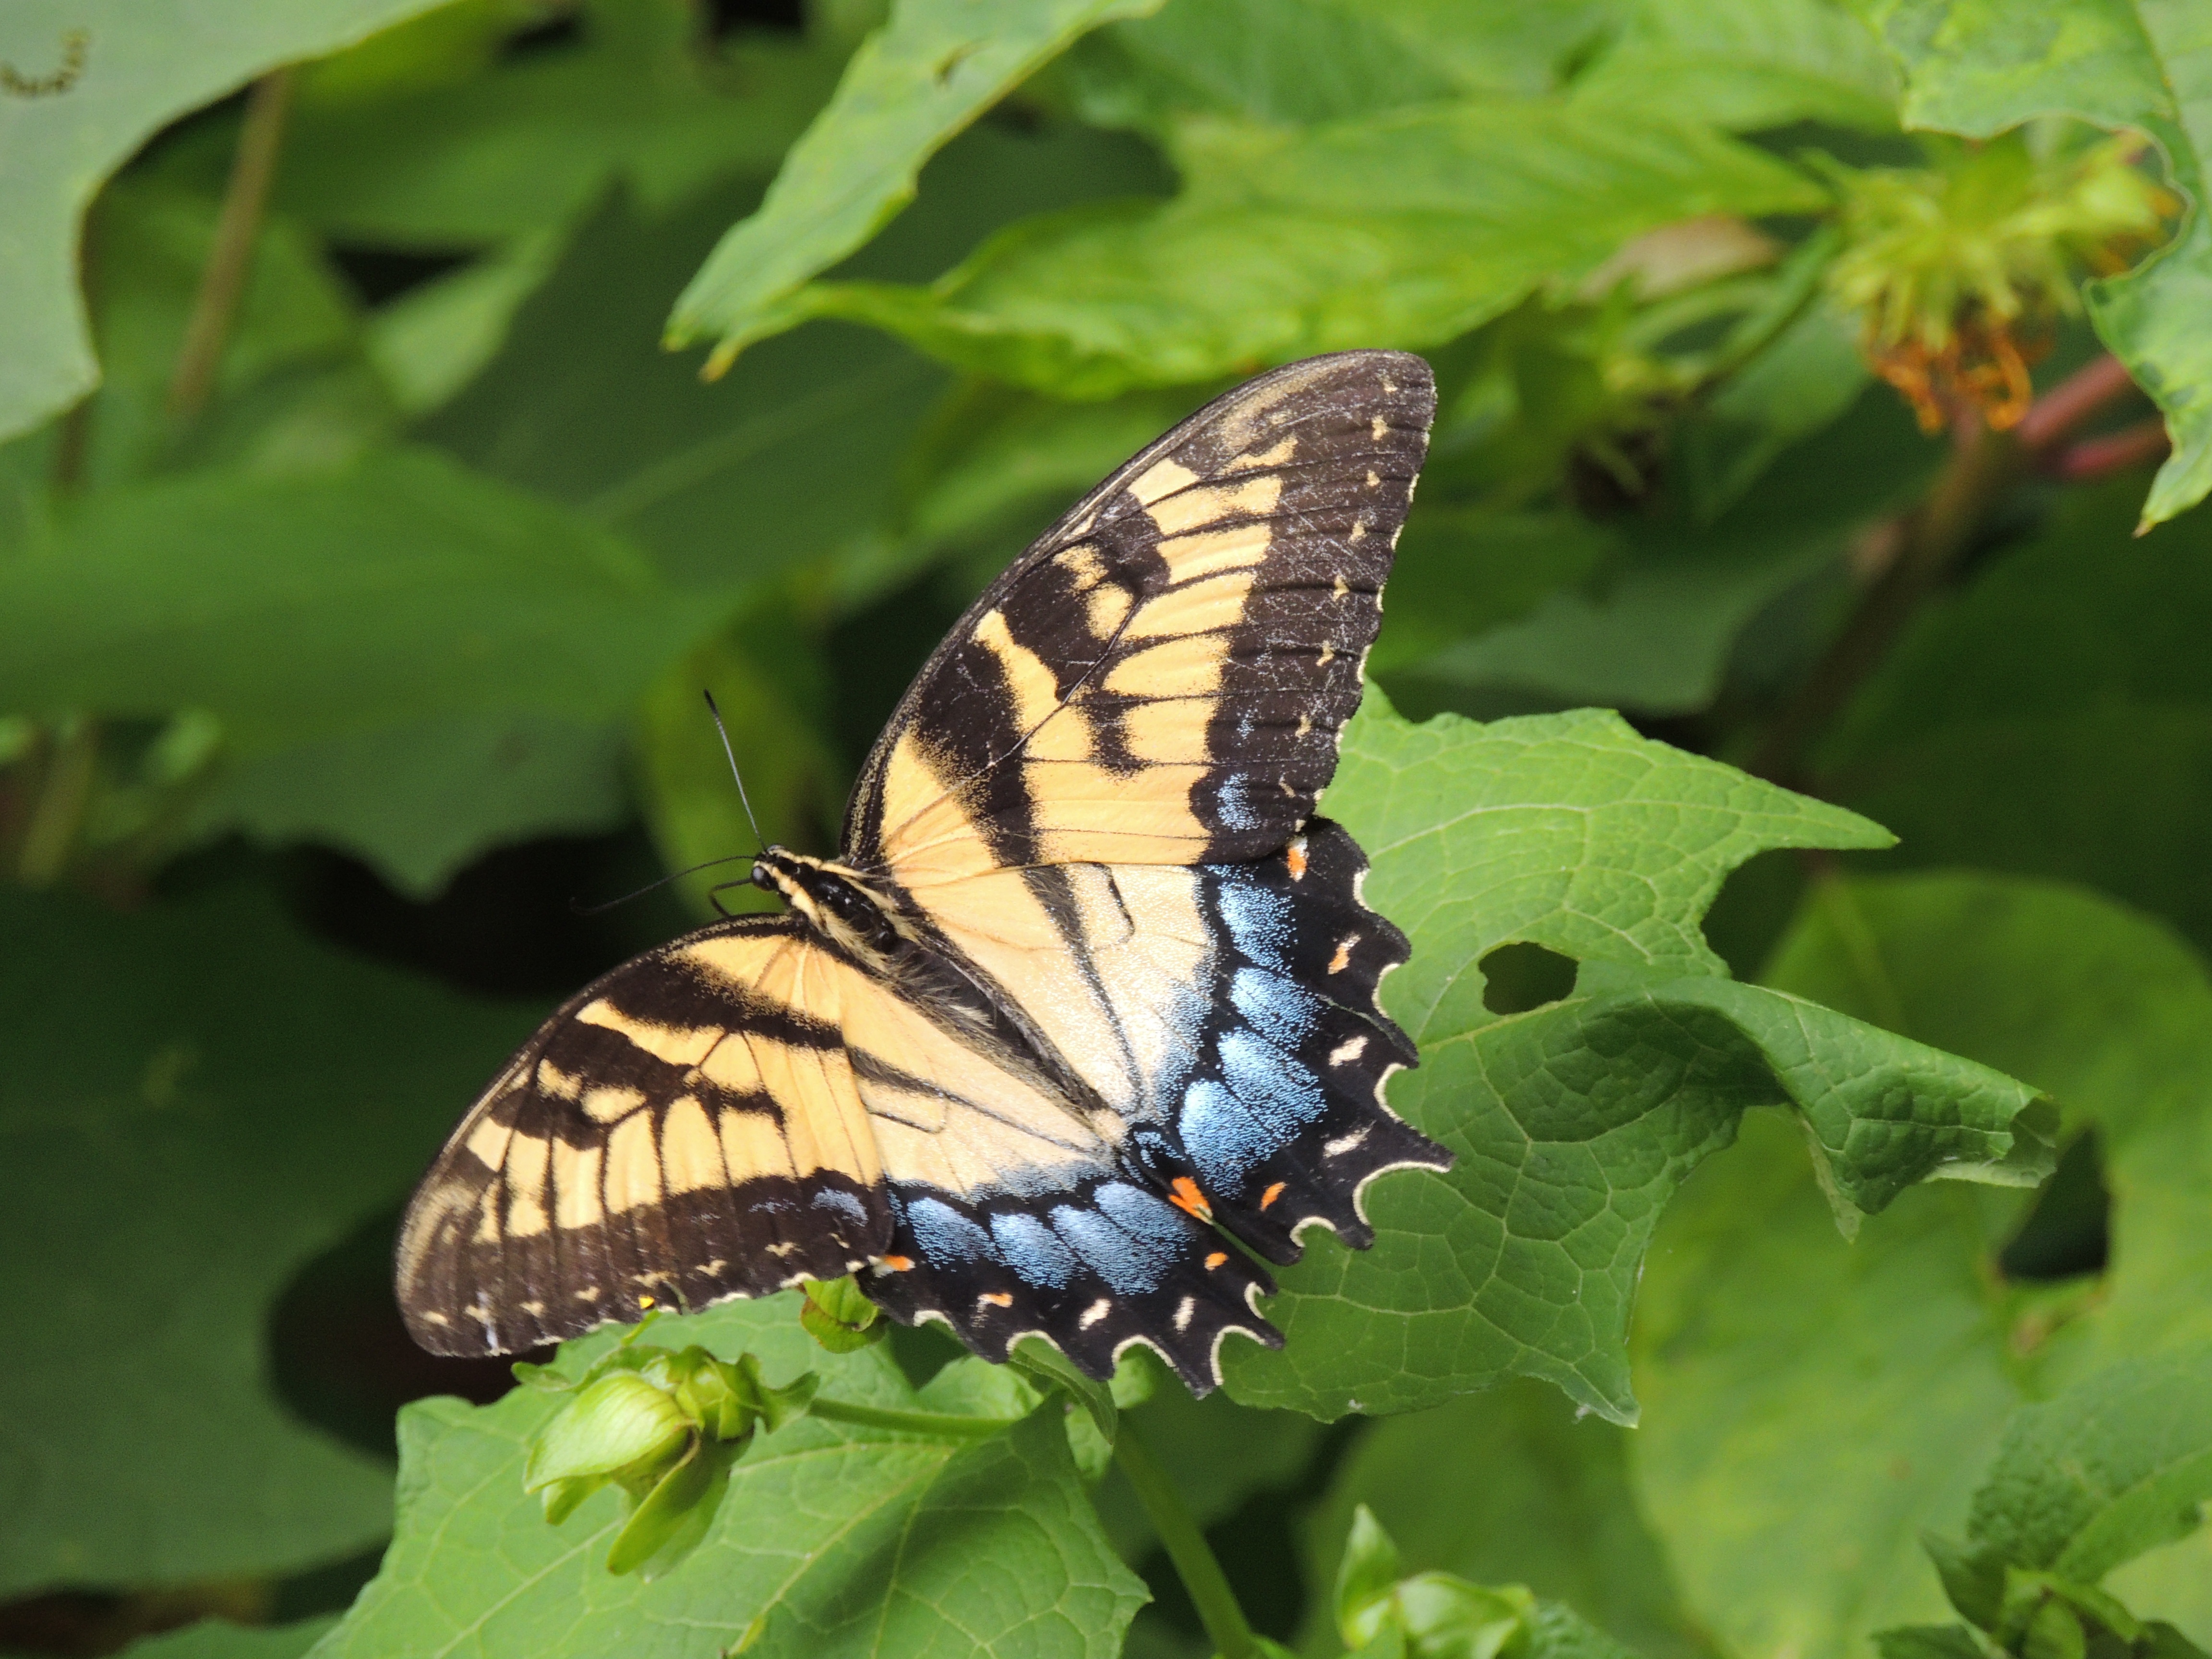
nature, wilderness, wing, leaf, flower, wildlife, green, insect, botany, butterfly, fauna, invertebrate, monarch butterfly, wings, macro photography, arthropod, pollinator, moths and butterflies, lycaenid